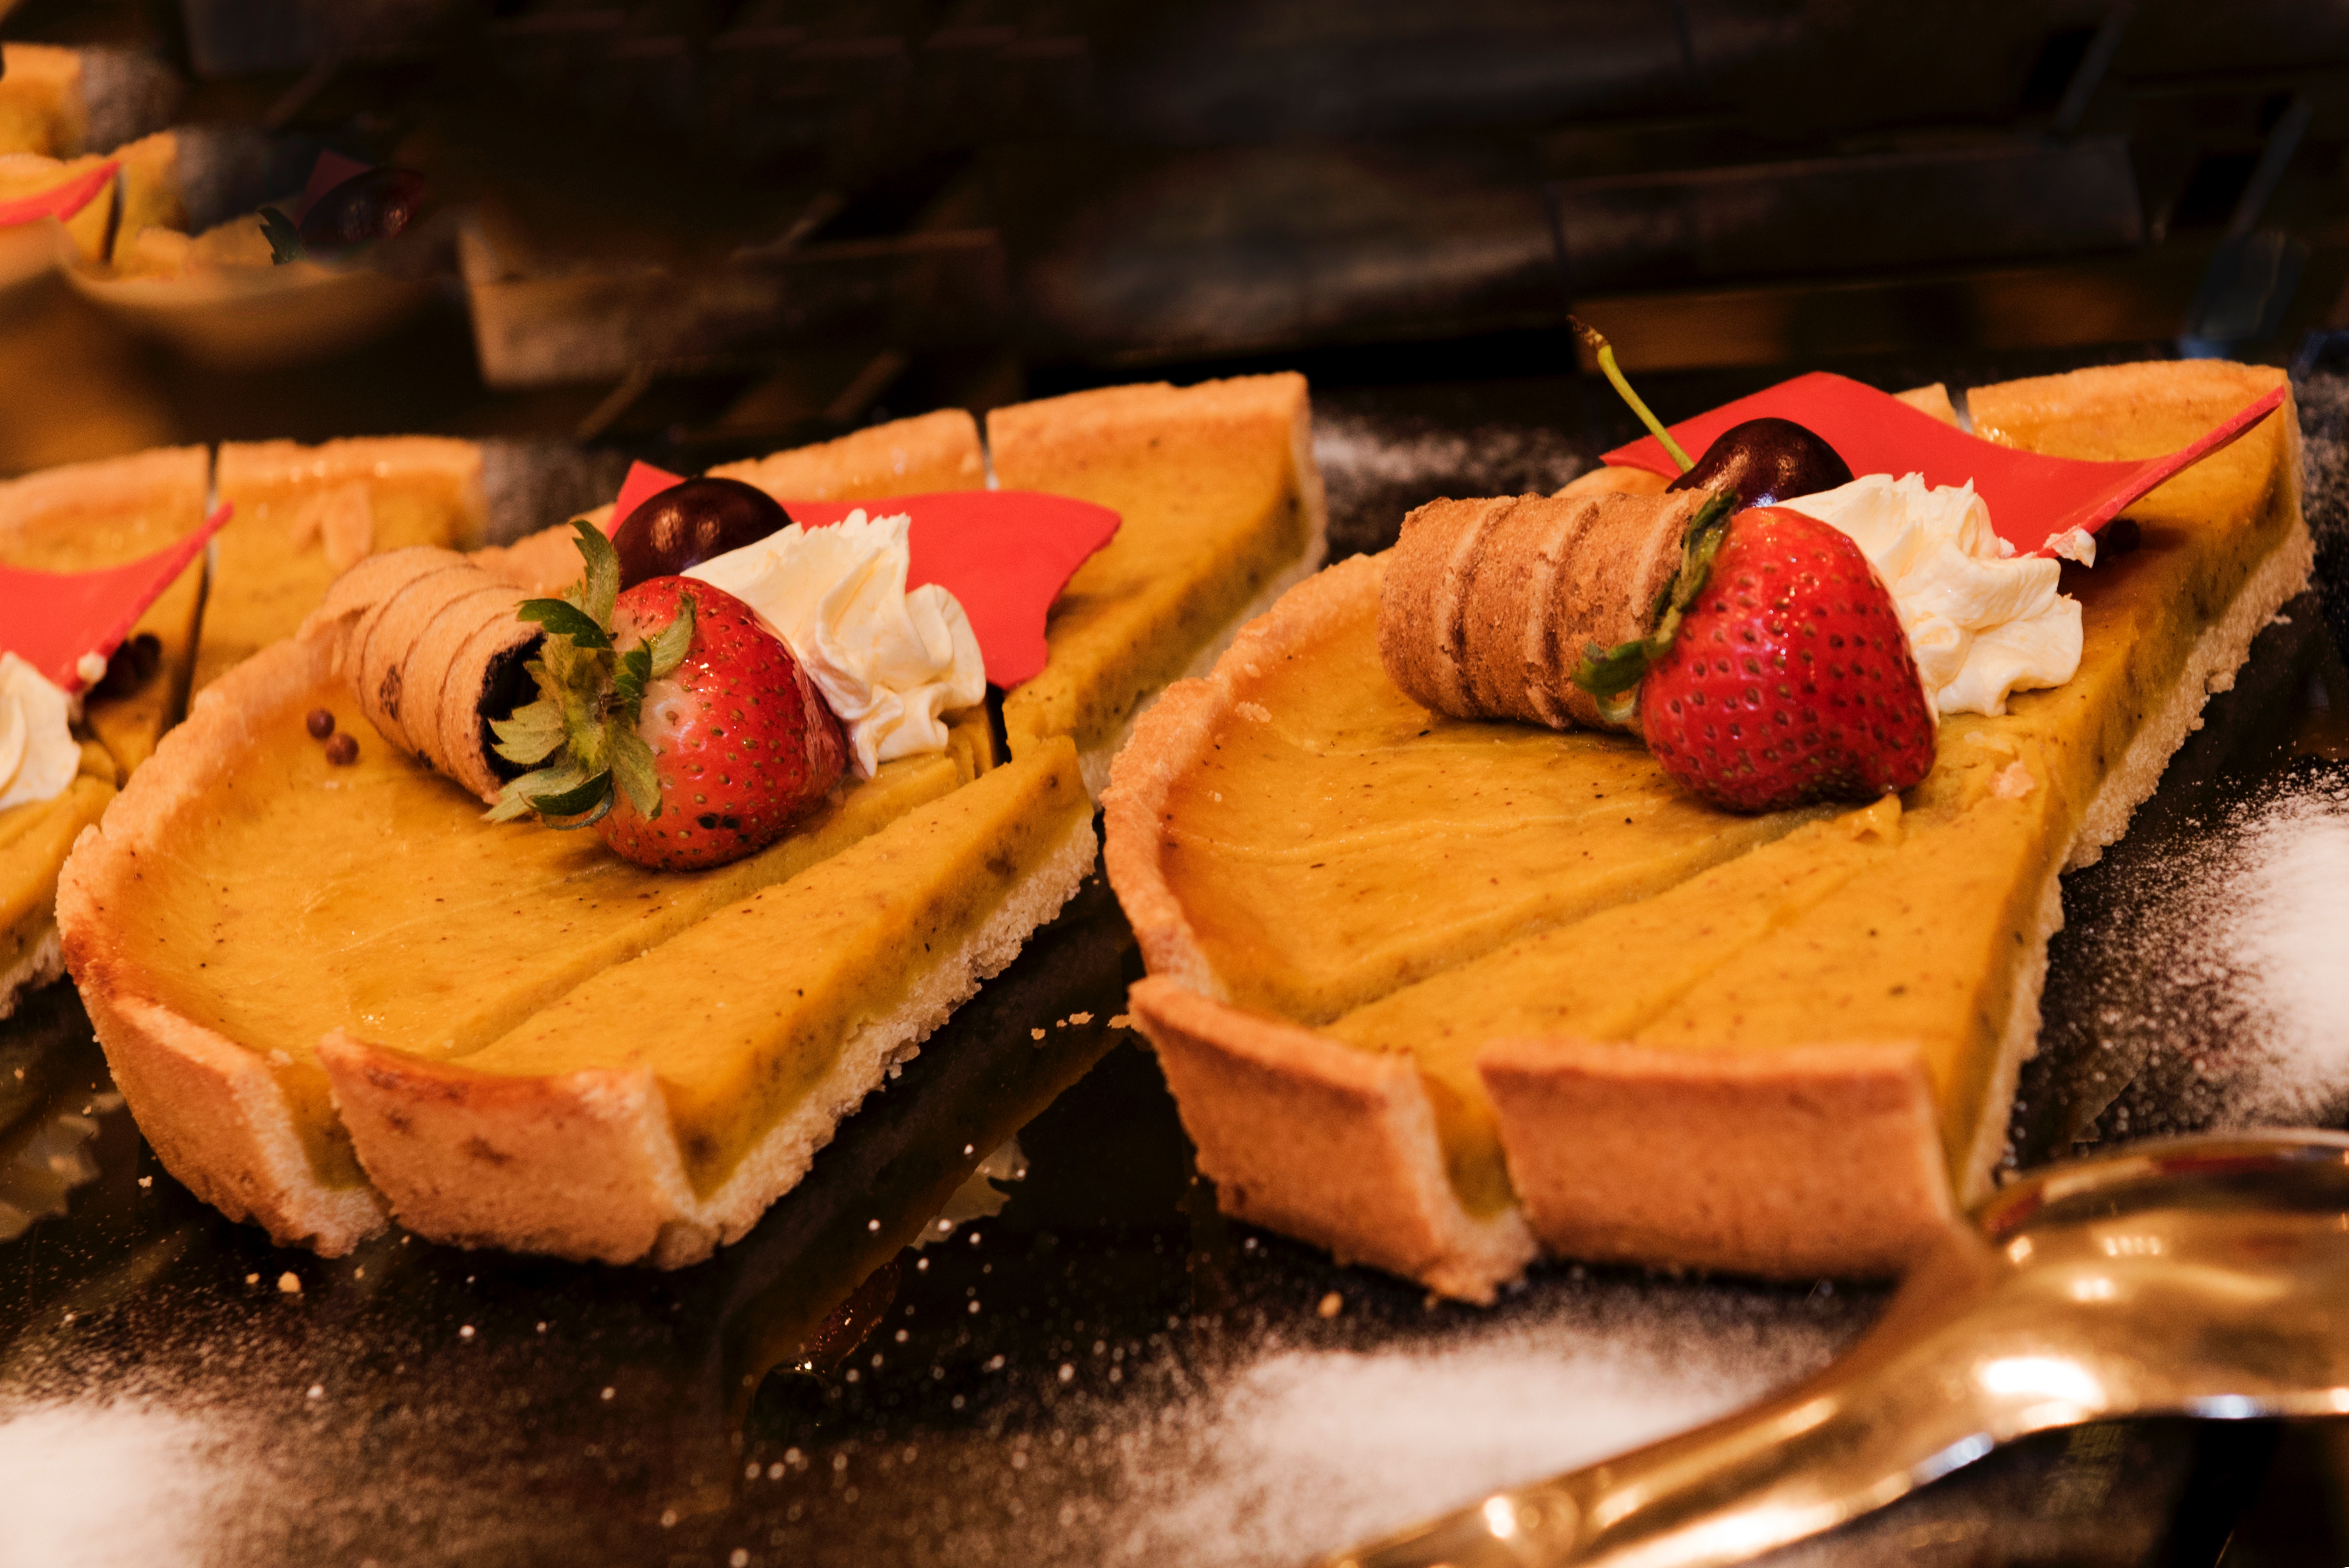
food, cuisine, dish, dessert, ingredient, sweetness, baked goods, finger food, produce, la carte food, pastry, brunch, breakfast, appetizer, patisserie, foie gras, canape, hors d oeuvre, delicacy